Steven Richards

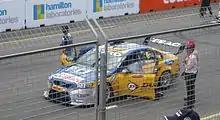
Ford Performance Racing Ford FG Falcon of Steven Richards at the 2010 Clipsal 500 Adelaide

In 2007, Richards made another manufacturer switch, joining Ford Performance Racing. Richards started competitively for the team, with championship finishes of seventh and eighth, but dropped off in 2009 and 2010 with finishes of thirteenth and fifteenth. Richards was subsequently replaced by Will Davison for 2011, and finished his full-time career with a podium in the final race of the season at the Sydney 500. Richards' highlights for the team were winning the Skycity Triple Crown in 2008, and podium finishes at the 2007 Sandown 500 and 2009 Phillip Island 500 with Owen Kelly and Mark Winterbottom respectively. Richards and Winterbottom were leading the 2007 Bathurst 1000 late in the race before Winterbottom went off the track in wet conditions.